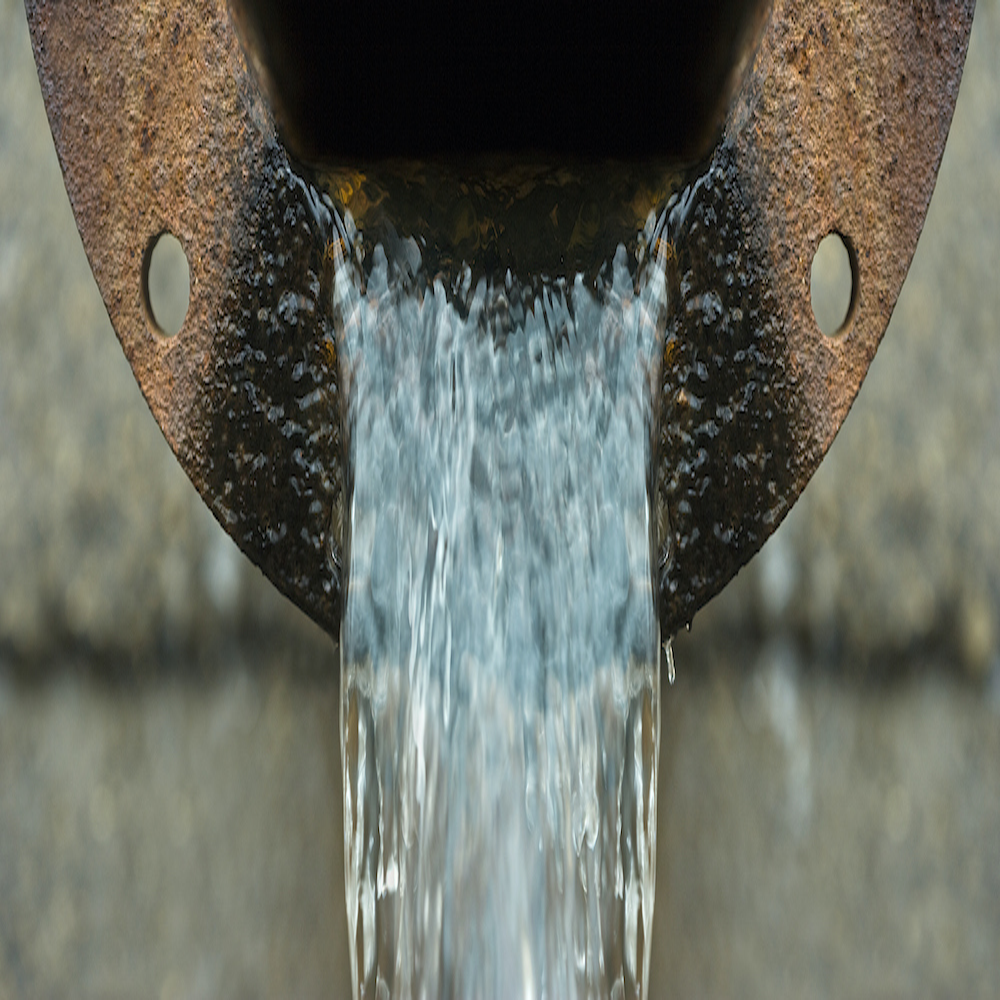
Body of water present: no
Land polluted: no
Water polluted: no
Pollution percentage: 0%